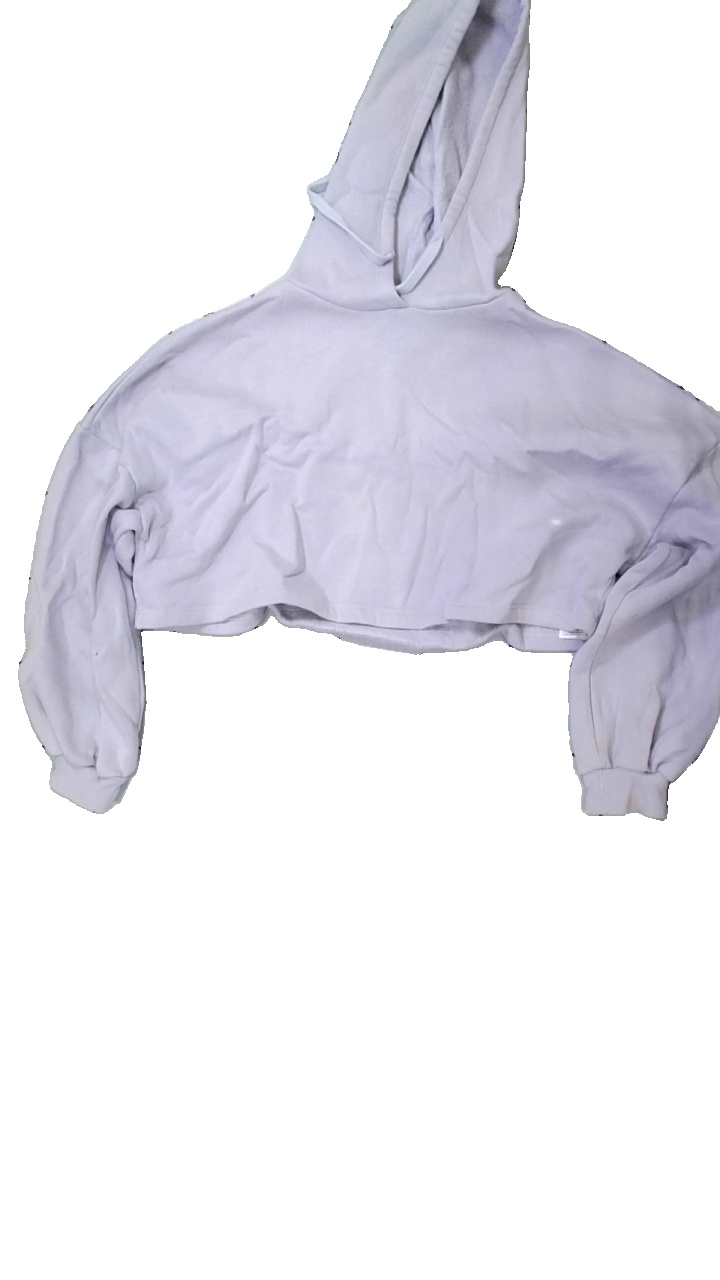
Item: Hoodie (Ladies)
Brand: Gina Tricot
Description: lila croppad hoodie med flera fläckar
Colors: Purple
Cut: Cropped
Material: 80% cotton 20% polyester
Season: All
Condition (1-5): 2
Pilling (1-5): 5
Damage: fläckar arm
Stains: Major
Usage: Export
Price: <50